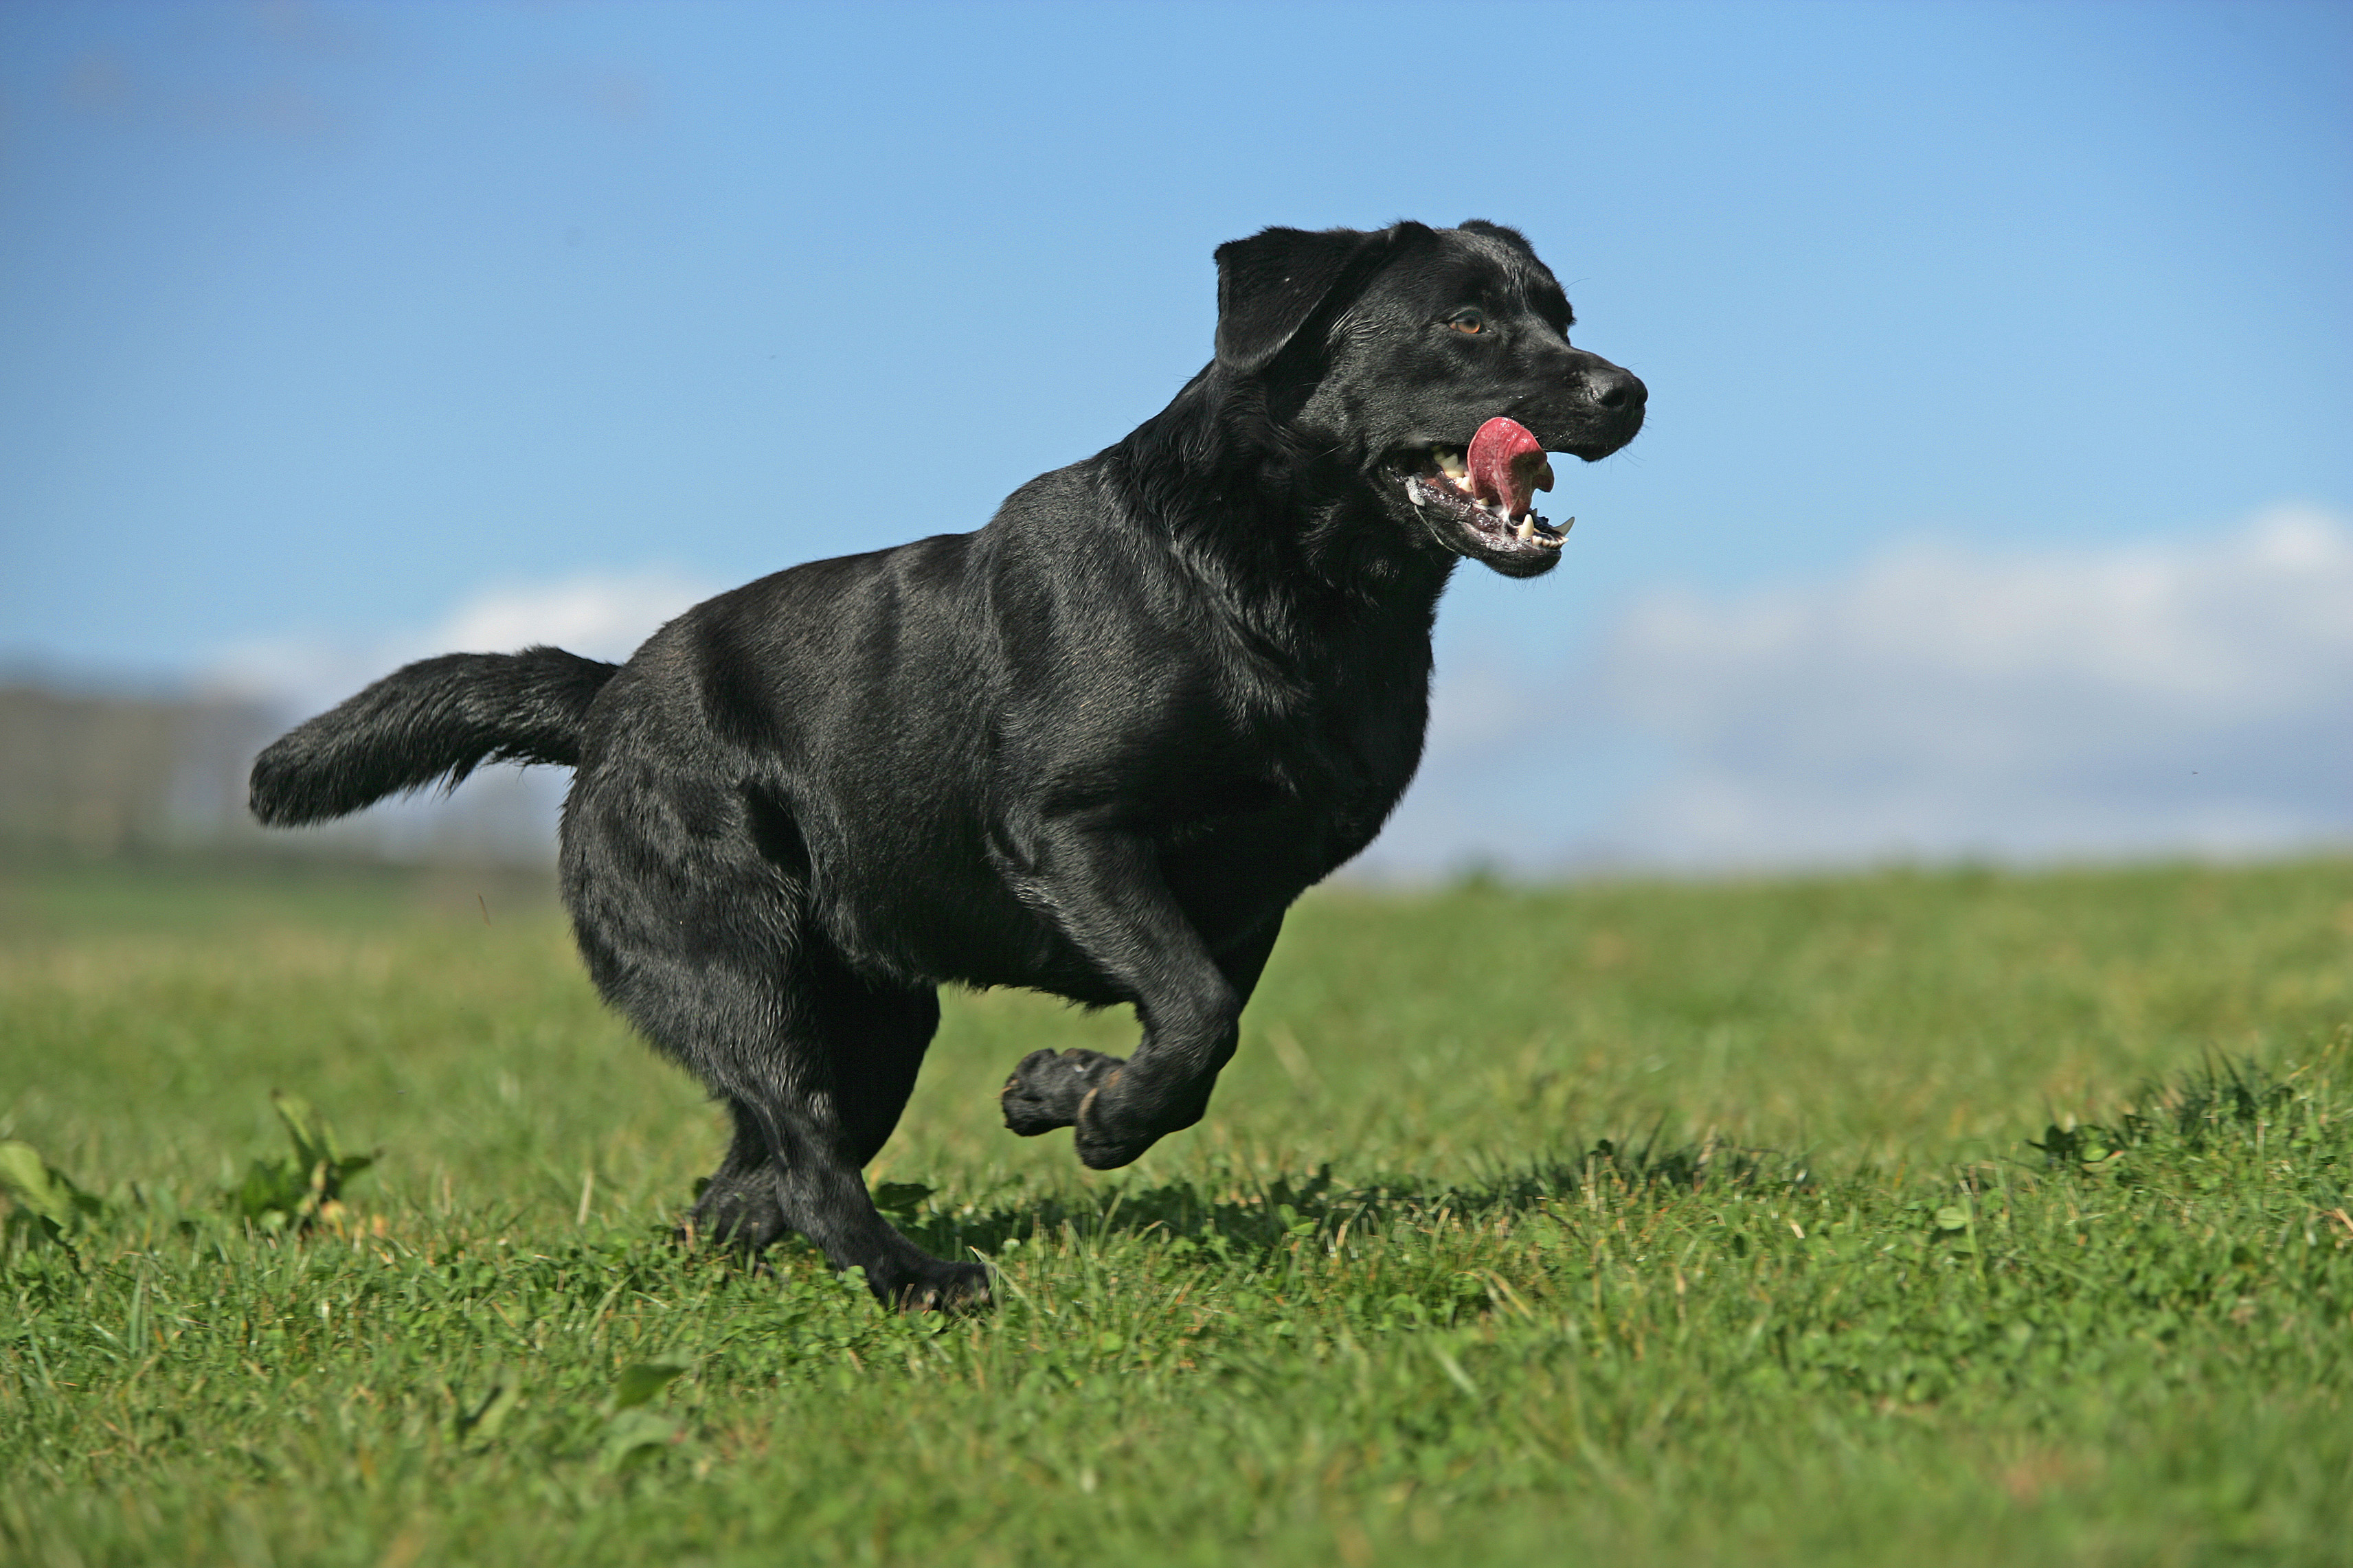
black, running, domestic animal, pet, black lab, retrieving, shorthaired, companion, detection, outdoor, active, dog, sky, carnivore, dog breed, companion dog, cloud, grass, snout, grassland, gun dog, canidae, sporting group, borador, tail, terrestrial animal, collar, plant, dog collar, working dog, hunting dog, retriever, guard dog